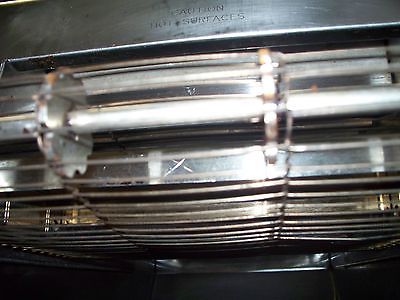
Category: toaster